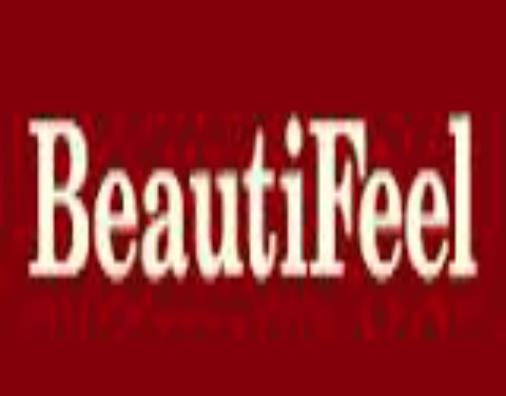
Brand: BeautiFeel
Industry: Clothes